Central Asian Orogenic Belt

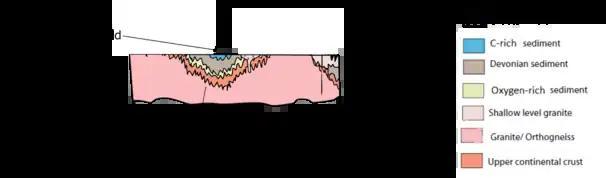
Figure 3 Cross section of part of the Tuva Mongolia Orocline. Adapted from Lehmann et al. 2010. This cross section indicates that the rocks were folded under compressional force, and were partially melted due to friction, causing crustal melting, and thus the formation of the Tuva-Mongolia Orocline.

The geology of Tuva-Mongolia orocline can be divided into two major parts. One of which was formed in the Precambrian, while the other one consists of sedimentary rocks in the north and volcanic rocks which formed in the Paleozoic in the south of the orocline.